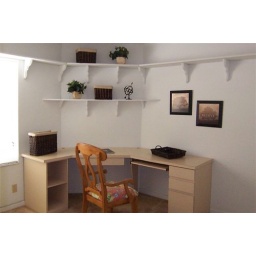
Built in desk in office staged to ad warmth and diminish age.